Coxbench railway station

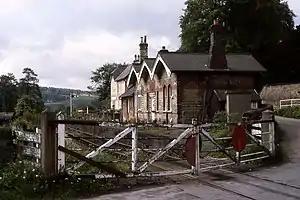
The station in 1982

Coxbench railway station was a railway station which served the village of Coxbench in Derbyshire, England. It was opened by the Midland Railway in 1856 on its Ripley branch from Little Eaton Junction (approximately 3 miles north of Derby) to Ripley.